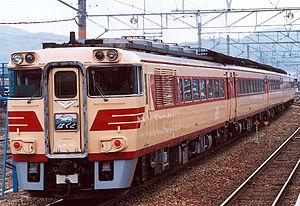
Le Super Hakuto est un train japonais de type Limited Express exploité par la compagnie Chizu Express conjointement avec la JR West, qui relie Kyōto à Kurayoshi. Un autre train nommé Hakuto ayant un parcours similaire a existé de 1994 à 1997.